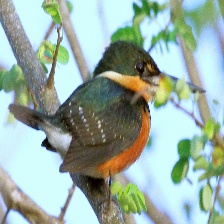
Species: PYGMY KINGFISHER
Scientific name: ISPIDINA PICTA